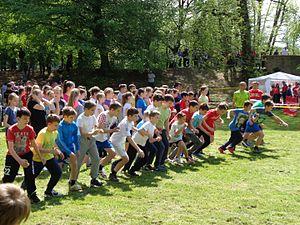
Le cross-country ou cross est une des épreuves de l'athlétisme qui consiste en une course nature. Il s'agit d'une épreuve hivernale dont les distances sont plus ou moins longues, de quatre à douze kilomètres selon les catégories d'âge et le niveau de la compétition. Toutefois, comme pour les épreuves sur piste, les distances sont plutôt exprimées en mètres.